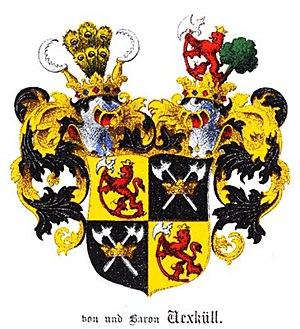
La famille von Üxküll ou Uexküll est une famille de la noblesse livonienne issue de Brême en Allemagne au Moyen Âge qui existe toujours. Elle a donné naissance au XVIIᵉ siècle à une branche installée dans l'Estland suédois, les barons von Üxküll-Gyllenband, qui essaima plus tard dans l'Empire russe, en Livonie, en Autriche et au Wurtemberg.